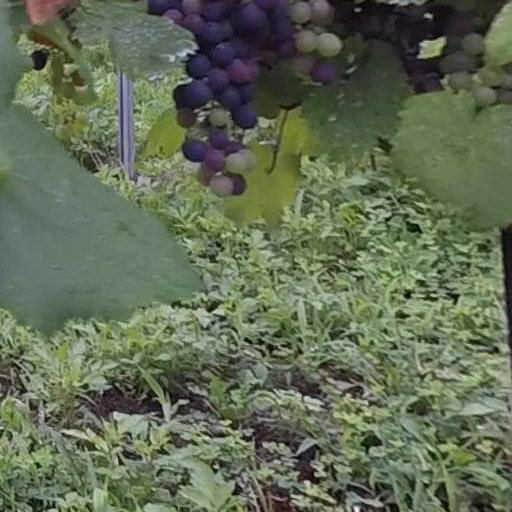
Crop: grape